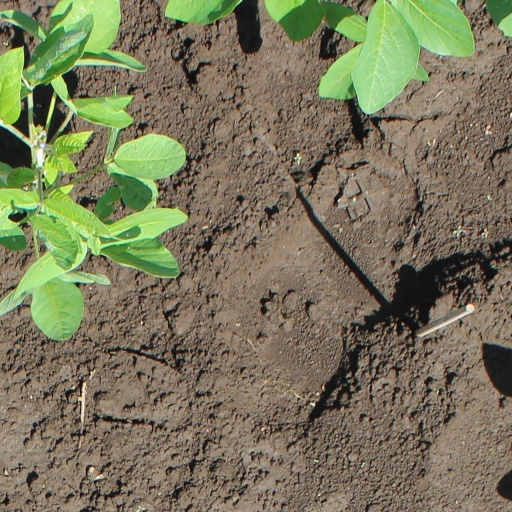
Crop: soybean